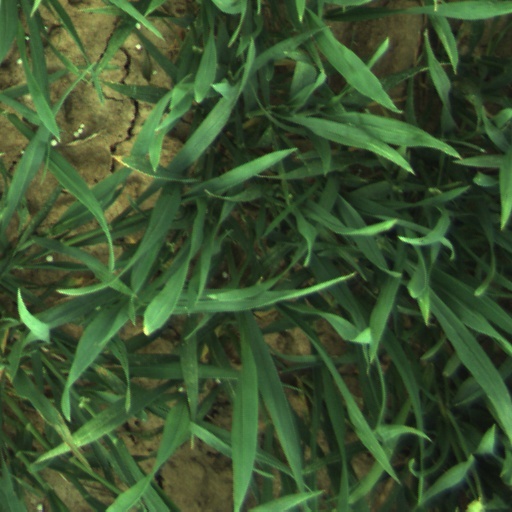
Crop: wheat